Gustave Lanctot

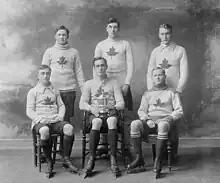
Gustave Lanctot, front row left, part of the Oxford Canadian Ice Hockey Team

Gustave Lanctot , also spelled Gustave Lanctôt, (5 July 1883 – 2 February 1975) was a Canadian historian and archivist.